Lake View Cemetery

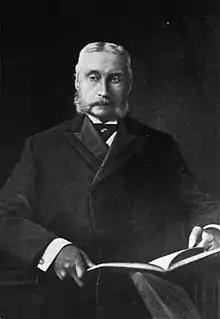
Henry R. Hatch, the president who led Lake View Cemetery back to financial prosperity and rapidly modernized operations.

In 1898, John D. Rockefeller, the co-founder and largest stockholder in Standard Oil and one of the wealthiest men in the United States, began the erection of a funerary monument in Lake View Cemetery. Some time before 1882, Rockfeller purchased a family plot on one of the cemetery's highest points, slightly northeast of the Garfield Memorial. Three people were buried in the John D. Rockefeller plot. Two of them were children of Frank Rockefeller, John's brother. They were William Scofield Rockefeller (81 days old, died on March 17, 1878) and Myra Rockefeller, 2 years and 81 days old, died on August 23, 1886). Rockefeller's mother, Eliza Rockefeller, died on March 28, 1889, in New York City. She was buried in the Rockefeller plot at Lake View on March 30.